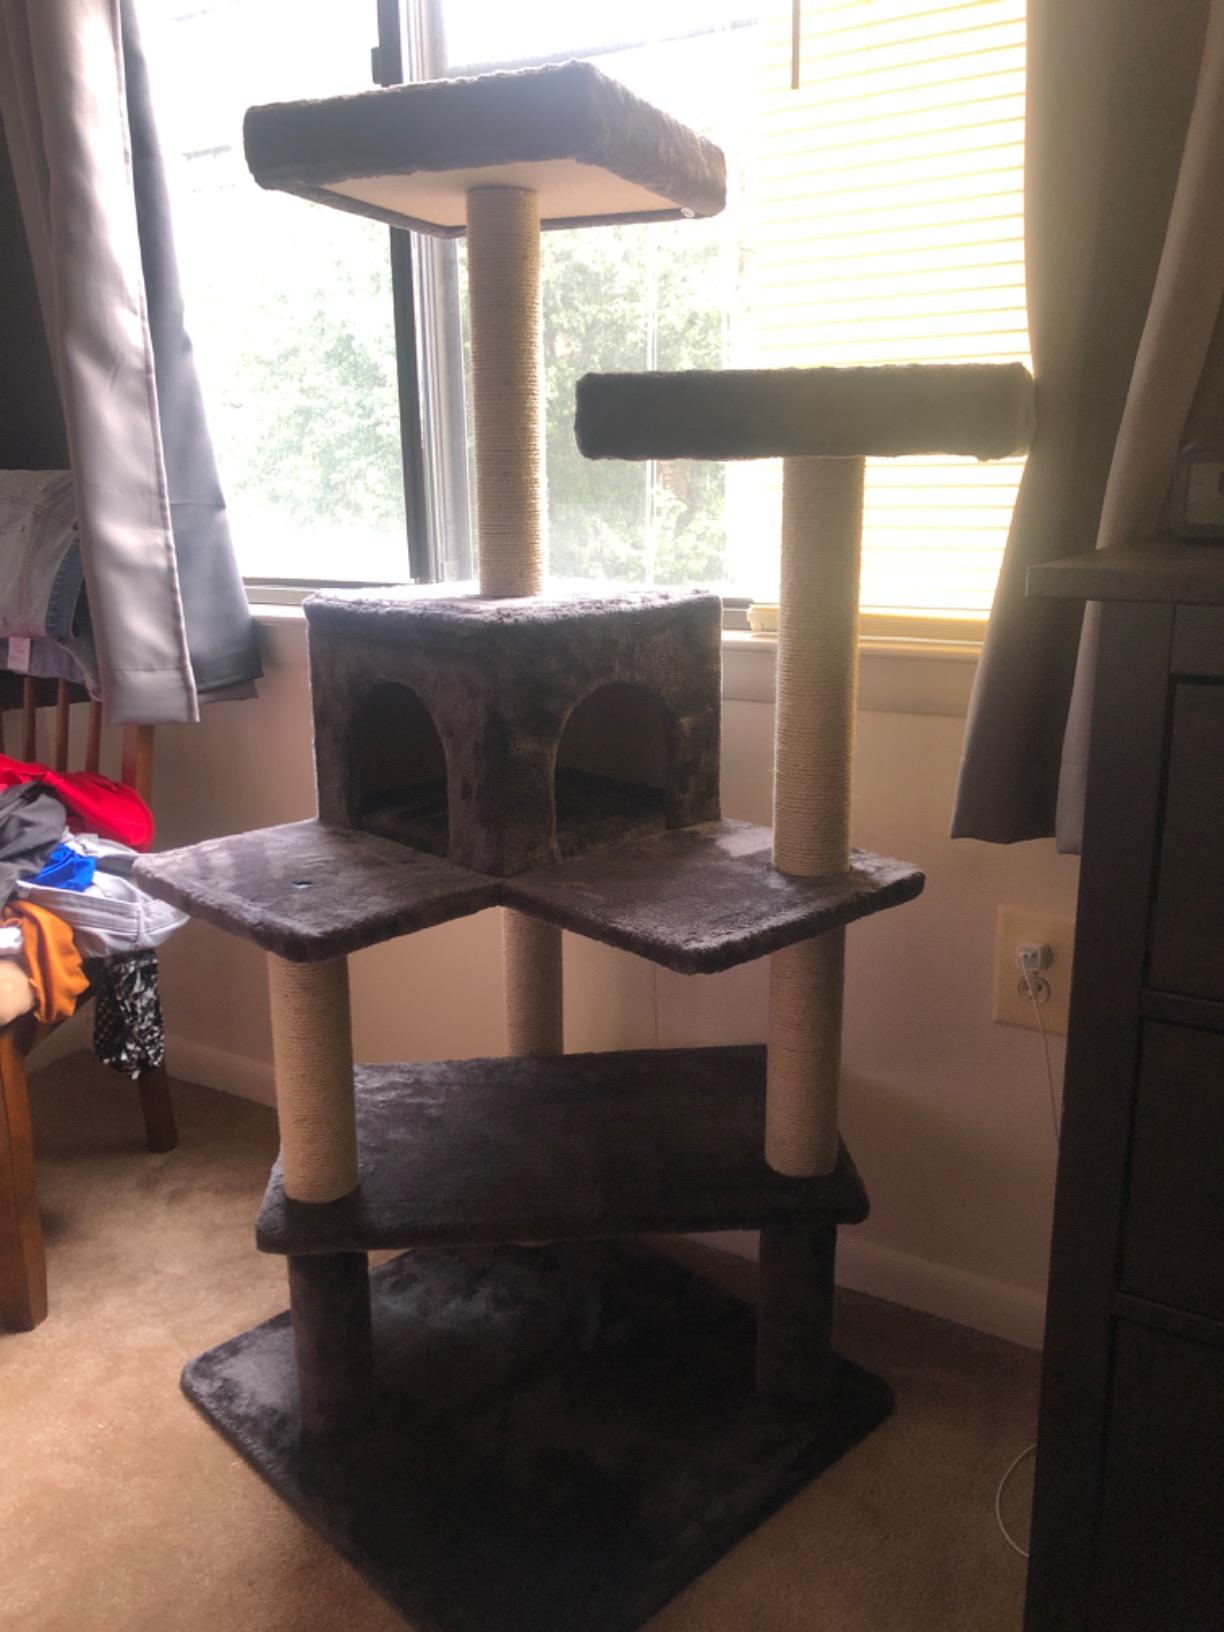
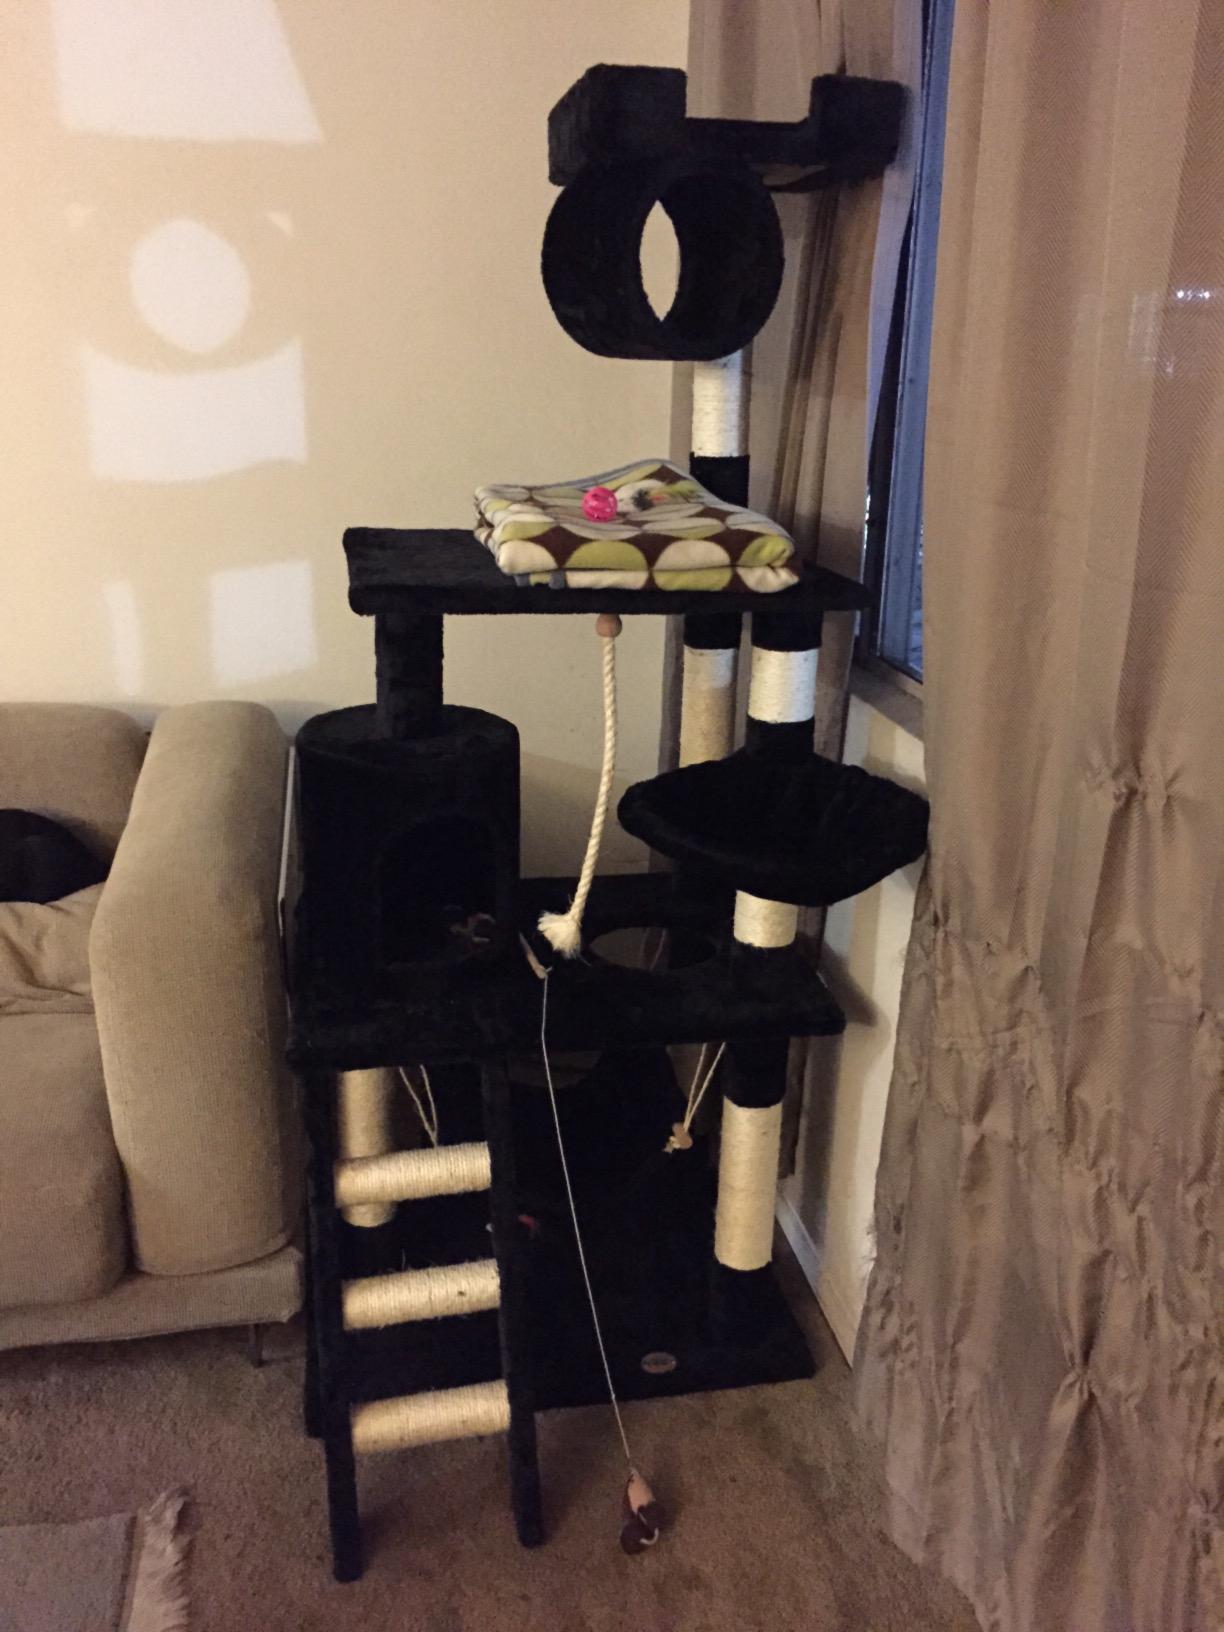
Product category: items_cat tree
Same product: no